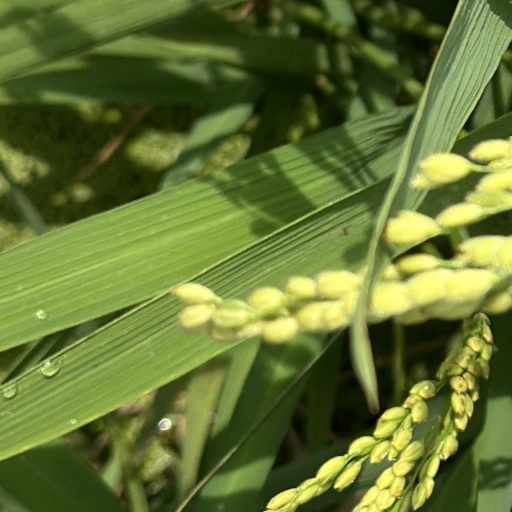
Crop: rice